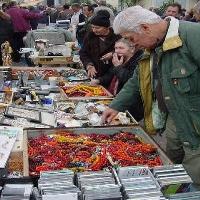
Weather: cloudy or overcast